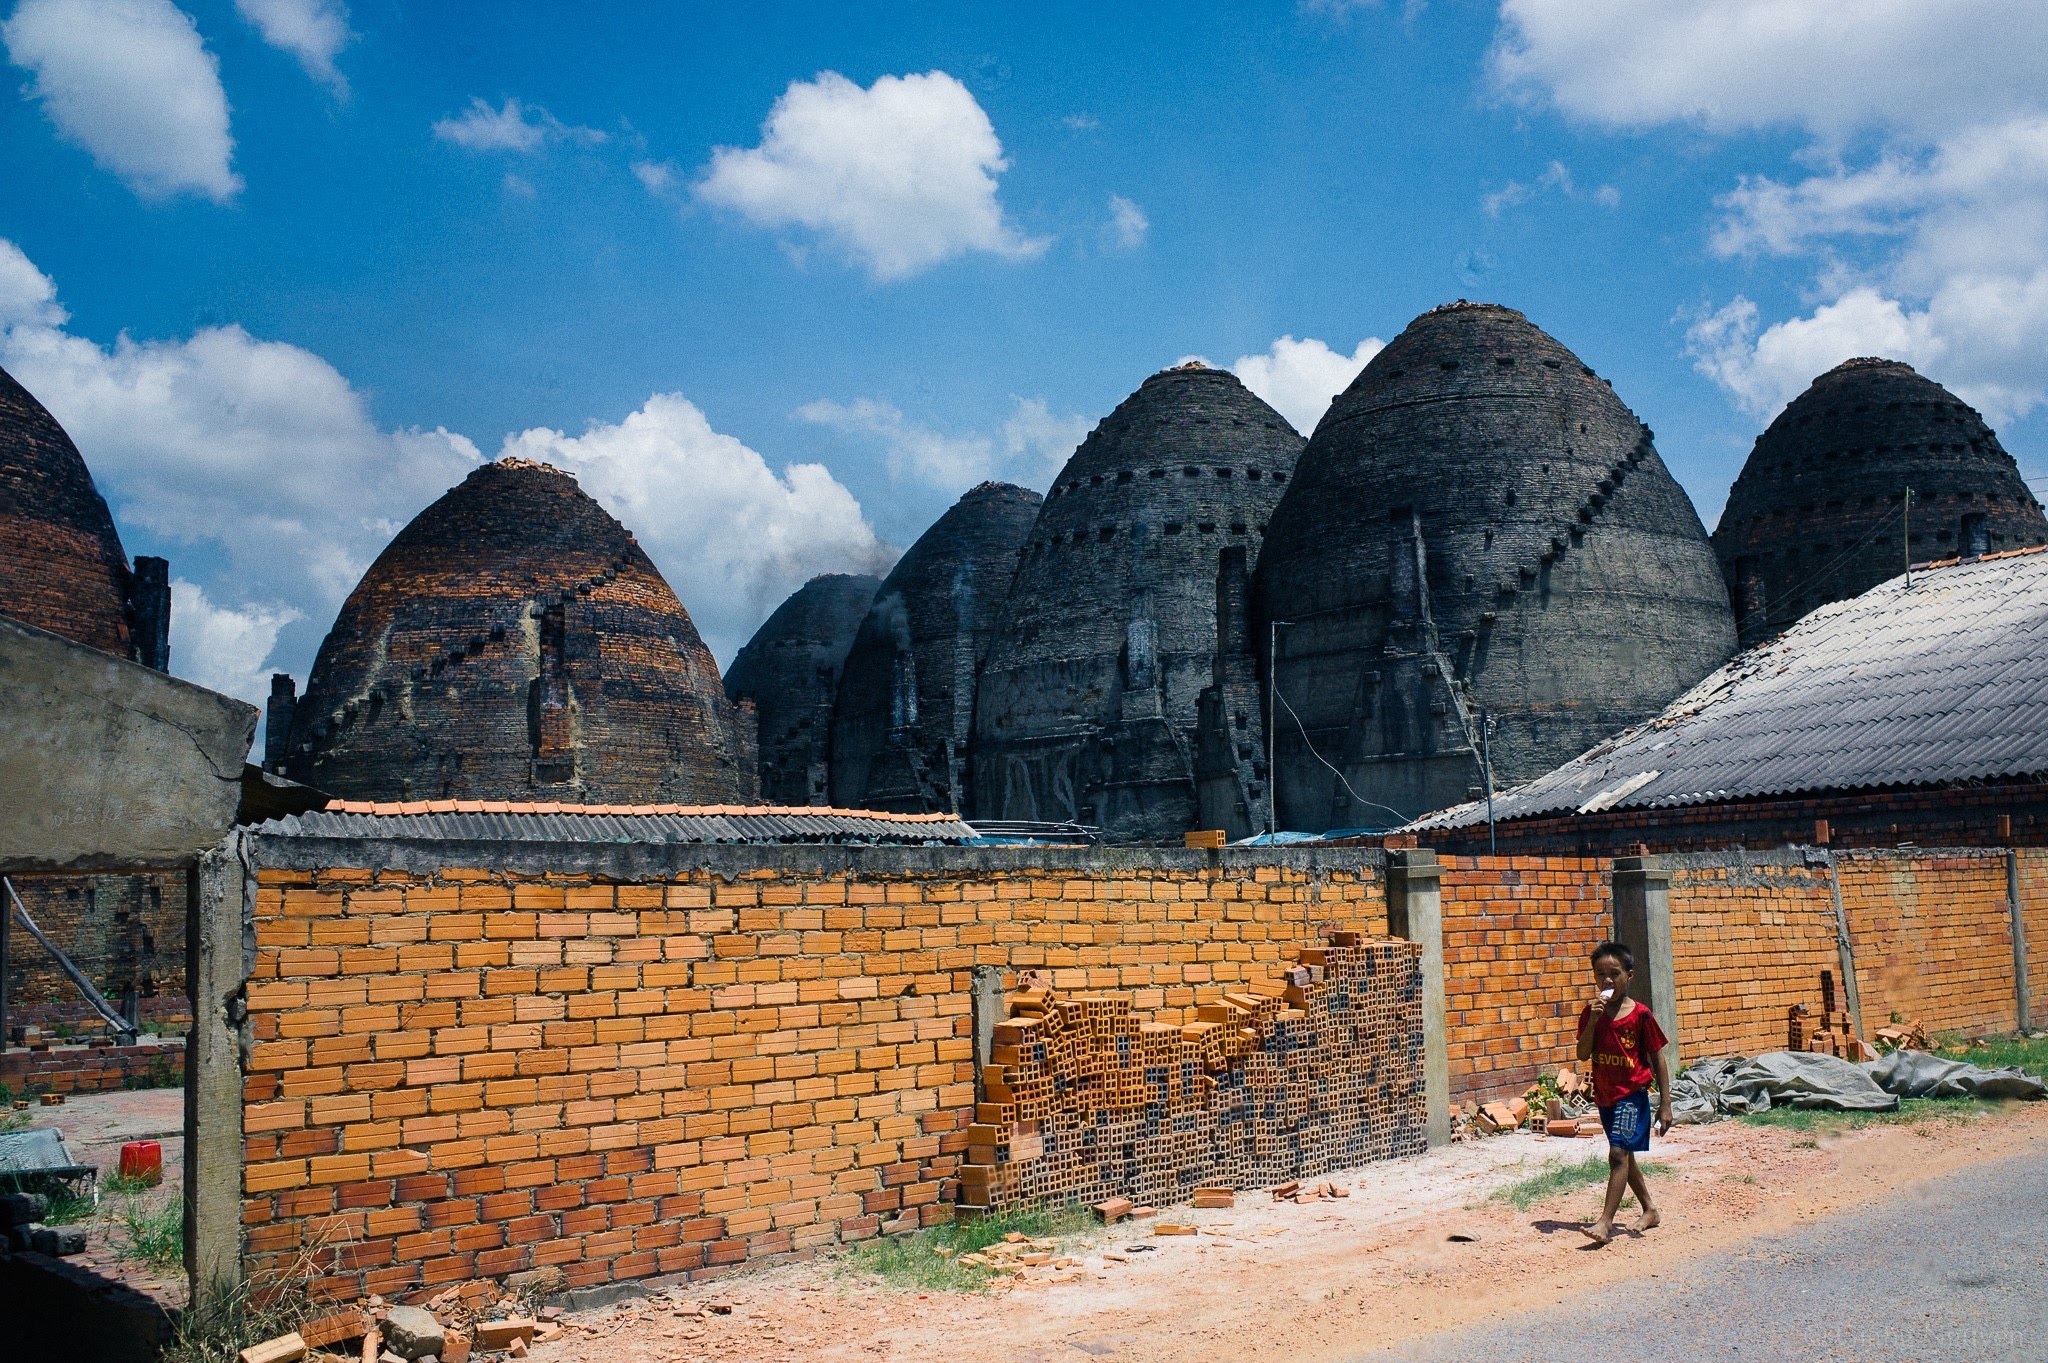
landscape, rock, mountain, people, sky, road, countryside, wall, valley, mountain range, vacation, travel, hut, village, green, peaceful, scenery, tourism, ruins, monastery, vietnam, rural area, the countryside, the work, ancient history, mountainous landforms, brick oven